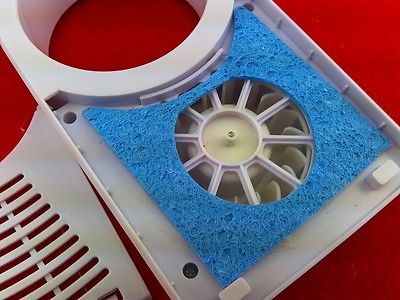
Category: fan